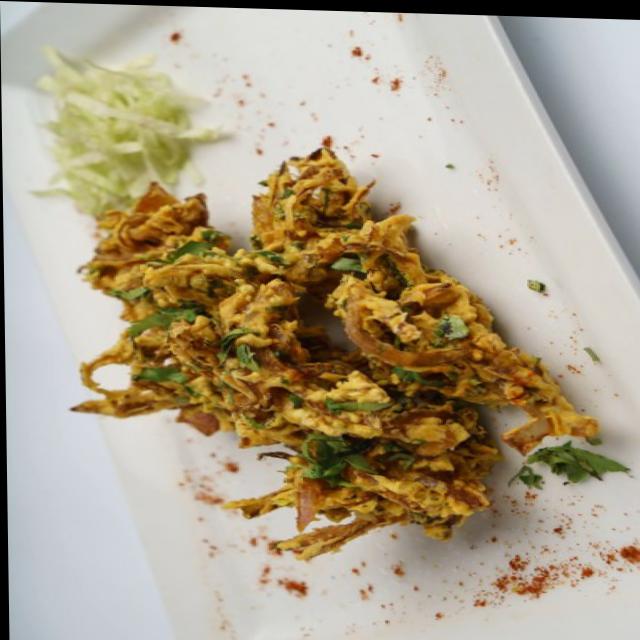
Dish: pakode